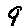
Label: 9